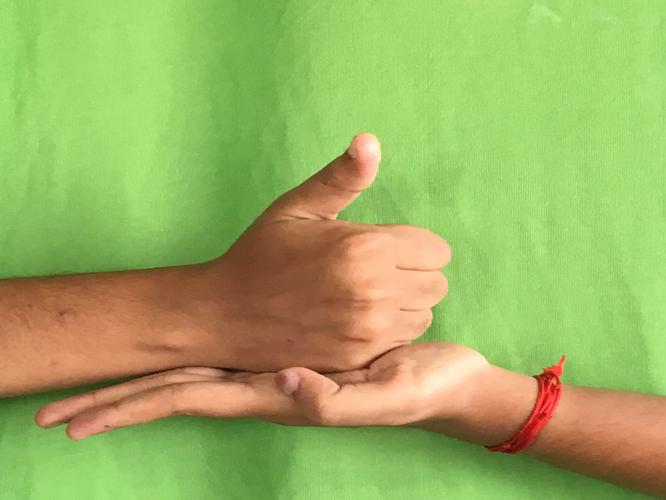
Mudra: Shivalinga
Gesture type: double_hand